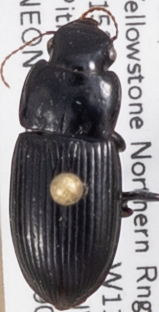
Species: Harpalus laticeps
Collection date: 2019-07-10
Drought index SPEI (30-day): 0.47
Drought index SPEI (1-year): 0.2
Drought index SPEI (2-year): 1.28